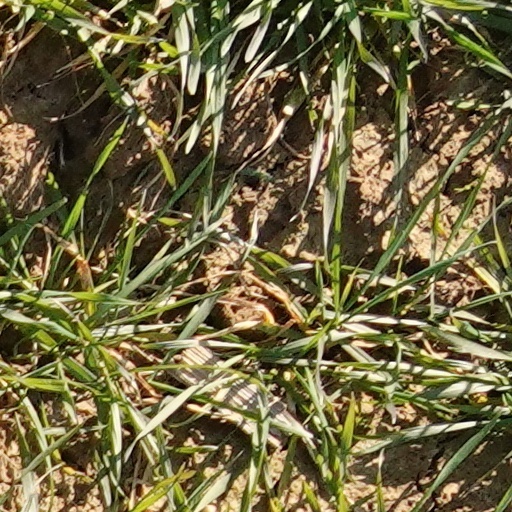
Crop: wheat